Mafersa

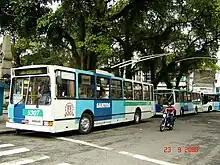
Mafersa/Villares trolleybus on route 20 in Santos, Brazil

Mafersa S.A. is a Brazilian manufacturer of passenger rail cars, buses and trolleybuses, and related components. It was founded in 1944 and was located in the city of São Paulo. At the end of 1997 it became a subsidiary of Alstom.